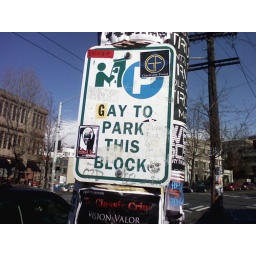
street sign on capitol hill, the gayest neighborhood in seattle.